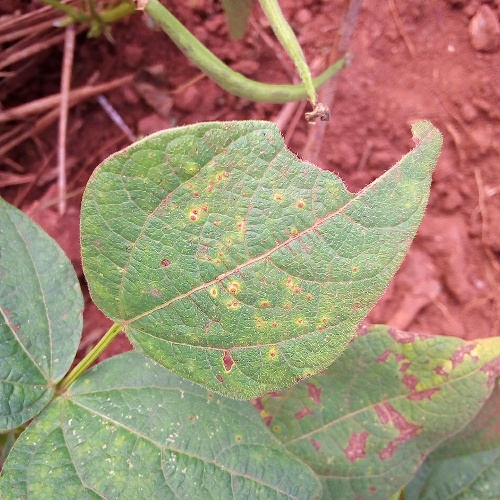
Leaf condition: bean_rust